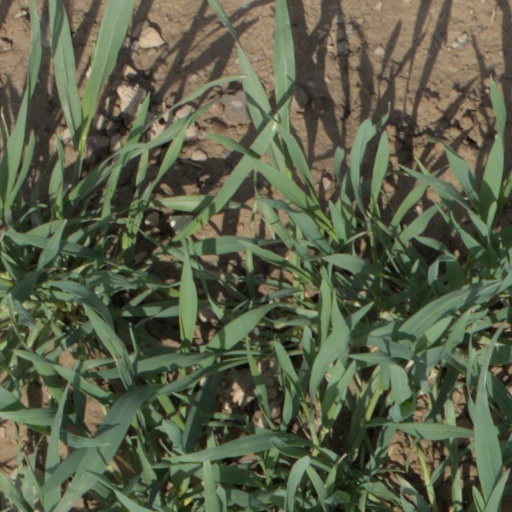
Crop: wheat